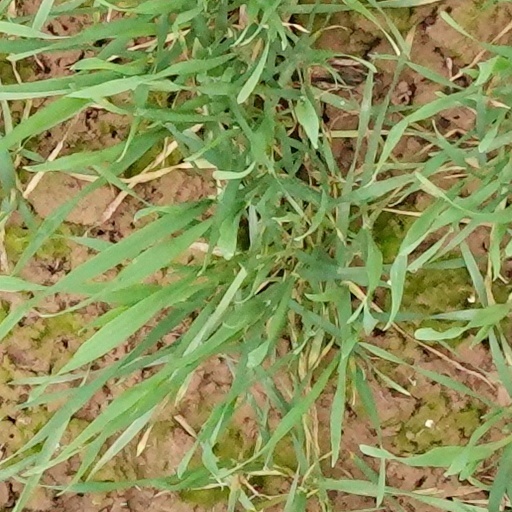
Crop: wheat